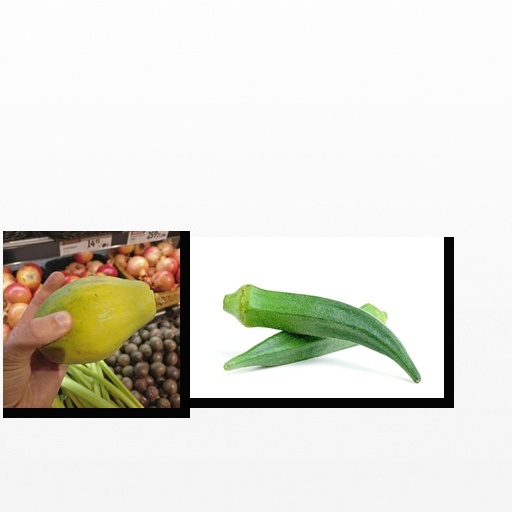
Food items: papaya, okra